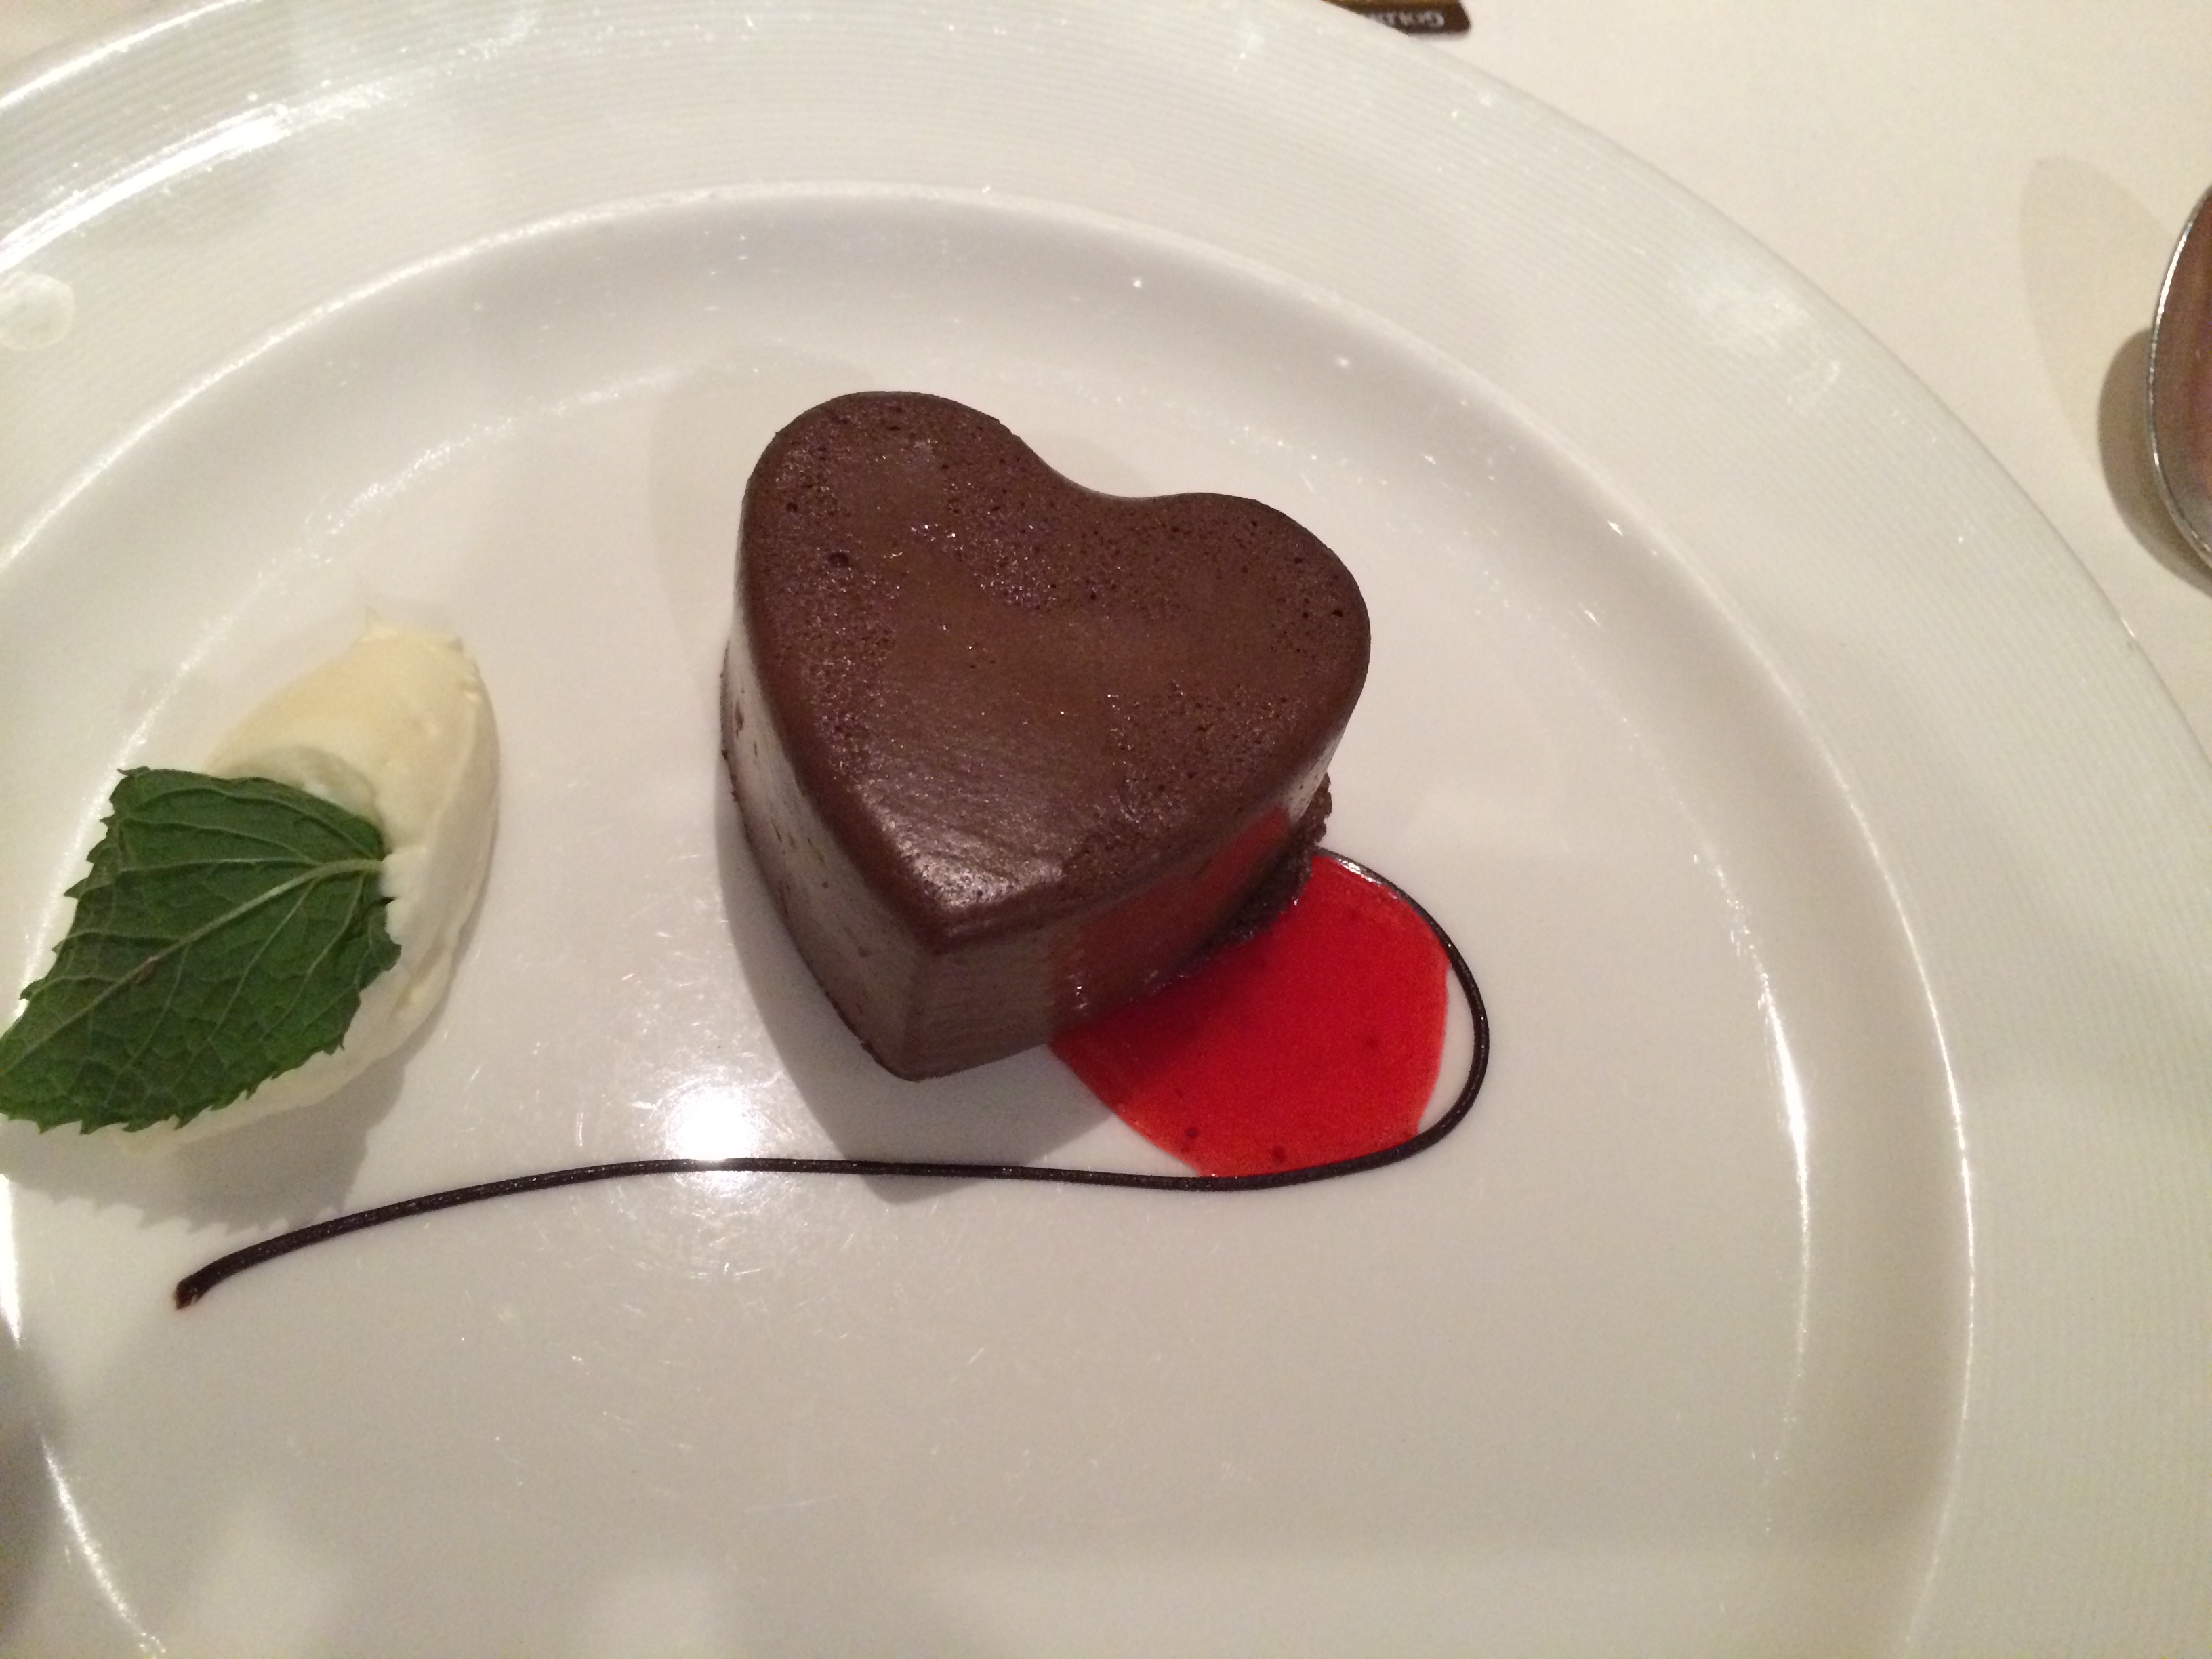
sweet, celebration, love, heart, meal, food, red, produce, brown, romance, romantic, breakfast, chocolate, baking, gourmet, dessert, delicious, cake, heart shape, eating, sugar, icing, tasty, valentine, mousse, shape, sweetness, confectionery